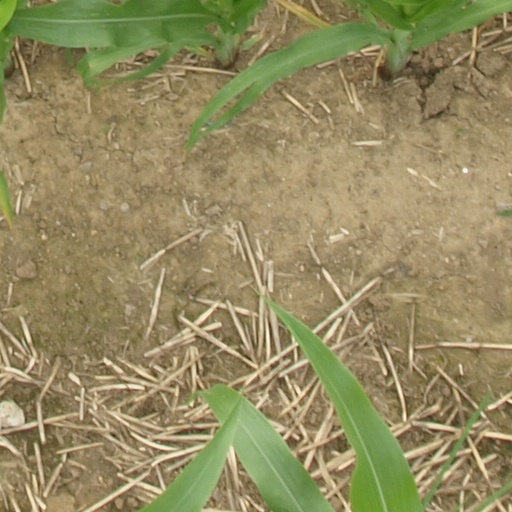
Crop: maize; corn